Ballast tractor

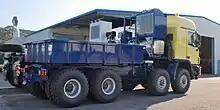
Titan Spezialfahrzeugbau GmbH ballast tractors with Mercedes-Benz Actros cabs

The ballast tractor's name derives from the nautical term “sailing ballast” describing heavy material added to a vessel to improve stability. For a ballast tractor, ballast is added over the driving wheels to maximize traction. The additional weight increases the friction between the tyres and the road surface, allowing the tractor to overcome the inertia and friction of moving a heavy trailed load. Without it, there would be unproductive wheelspin.